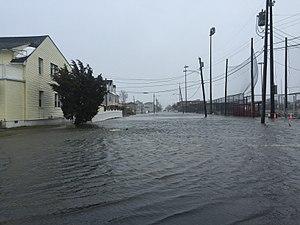
Le blizzard de janvier 2016 aux États-Unis, surnommé Snowzilla par certains et Jonas par The Weather Channel, est une tempête de neige incitant plusieurs États du Mid-Atlantic à déclarer l'état d'urgence.